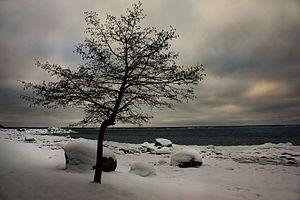
La baie de Hara, est une baie située au sud du golfe de Finlande à l'est de Tallinn en Estonie.